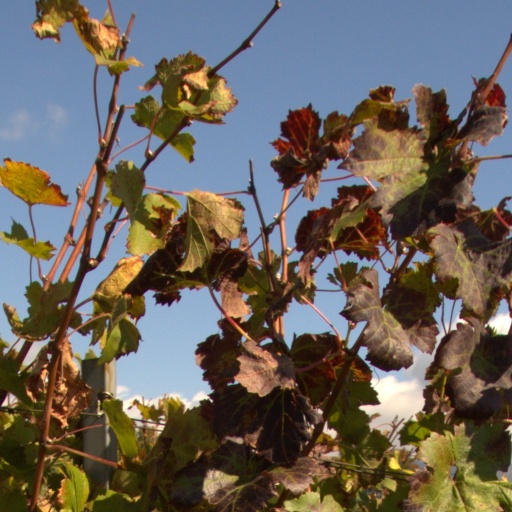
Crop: grape